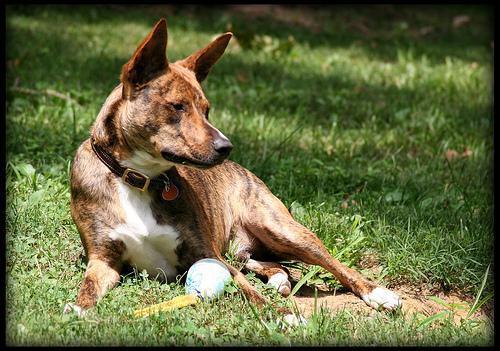
basenji